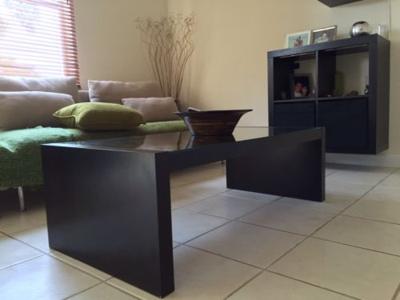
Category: table